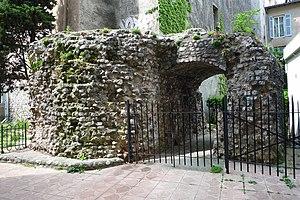
Unique vestiges de l'enceinte romaine du IIIe siècle de Cularo (Grenoble).
L’histoire de Grenoble couvre plus de 2 000 ans. À l'époque gallo-romaine, le bourg gaulois porte le nom de Cularo puis de Gratianopolis et voit son importance accrue lorsque les Comtes d’Albon la choisissent au début du XIᵉ siècle comme capitale de leur principauté, le Dauphiné. Avec ce nouveau statut, puis trois siècles plus tard l'annexion du Dauphiné au royaume de France, l'économie de Grenoble s'est développée pour devenir une ville parlementaire et militaire, gardienne de la frontière avec les États de Savoie.
Cet article recense les monuments historiques français classés en 1957.
Cet article recense les monuments historiques de Grenoble, en France.
Cularo est le nom gaulois de la ville de Grenoble. Sa première référence officielle écrite remonte au 6 juin 43 av. J.-C., mais de nombreuses traces archéologiques laissent penser que le site était habité bien avant, puisqu'installé sur une route menant à Rome. Ses habitants font partie du peuple des Allobroges dont la ville constitue une frontière avec les territoires des peuples des Vertamocores et des Tricores.